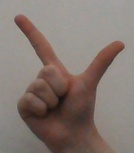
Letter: laam